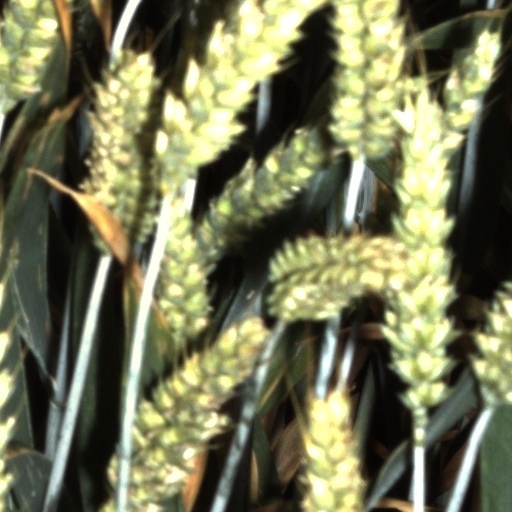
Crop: wheat